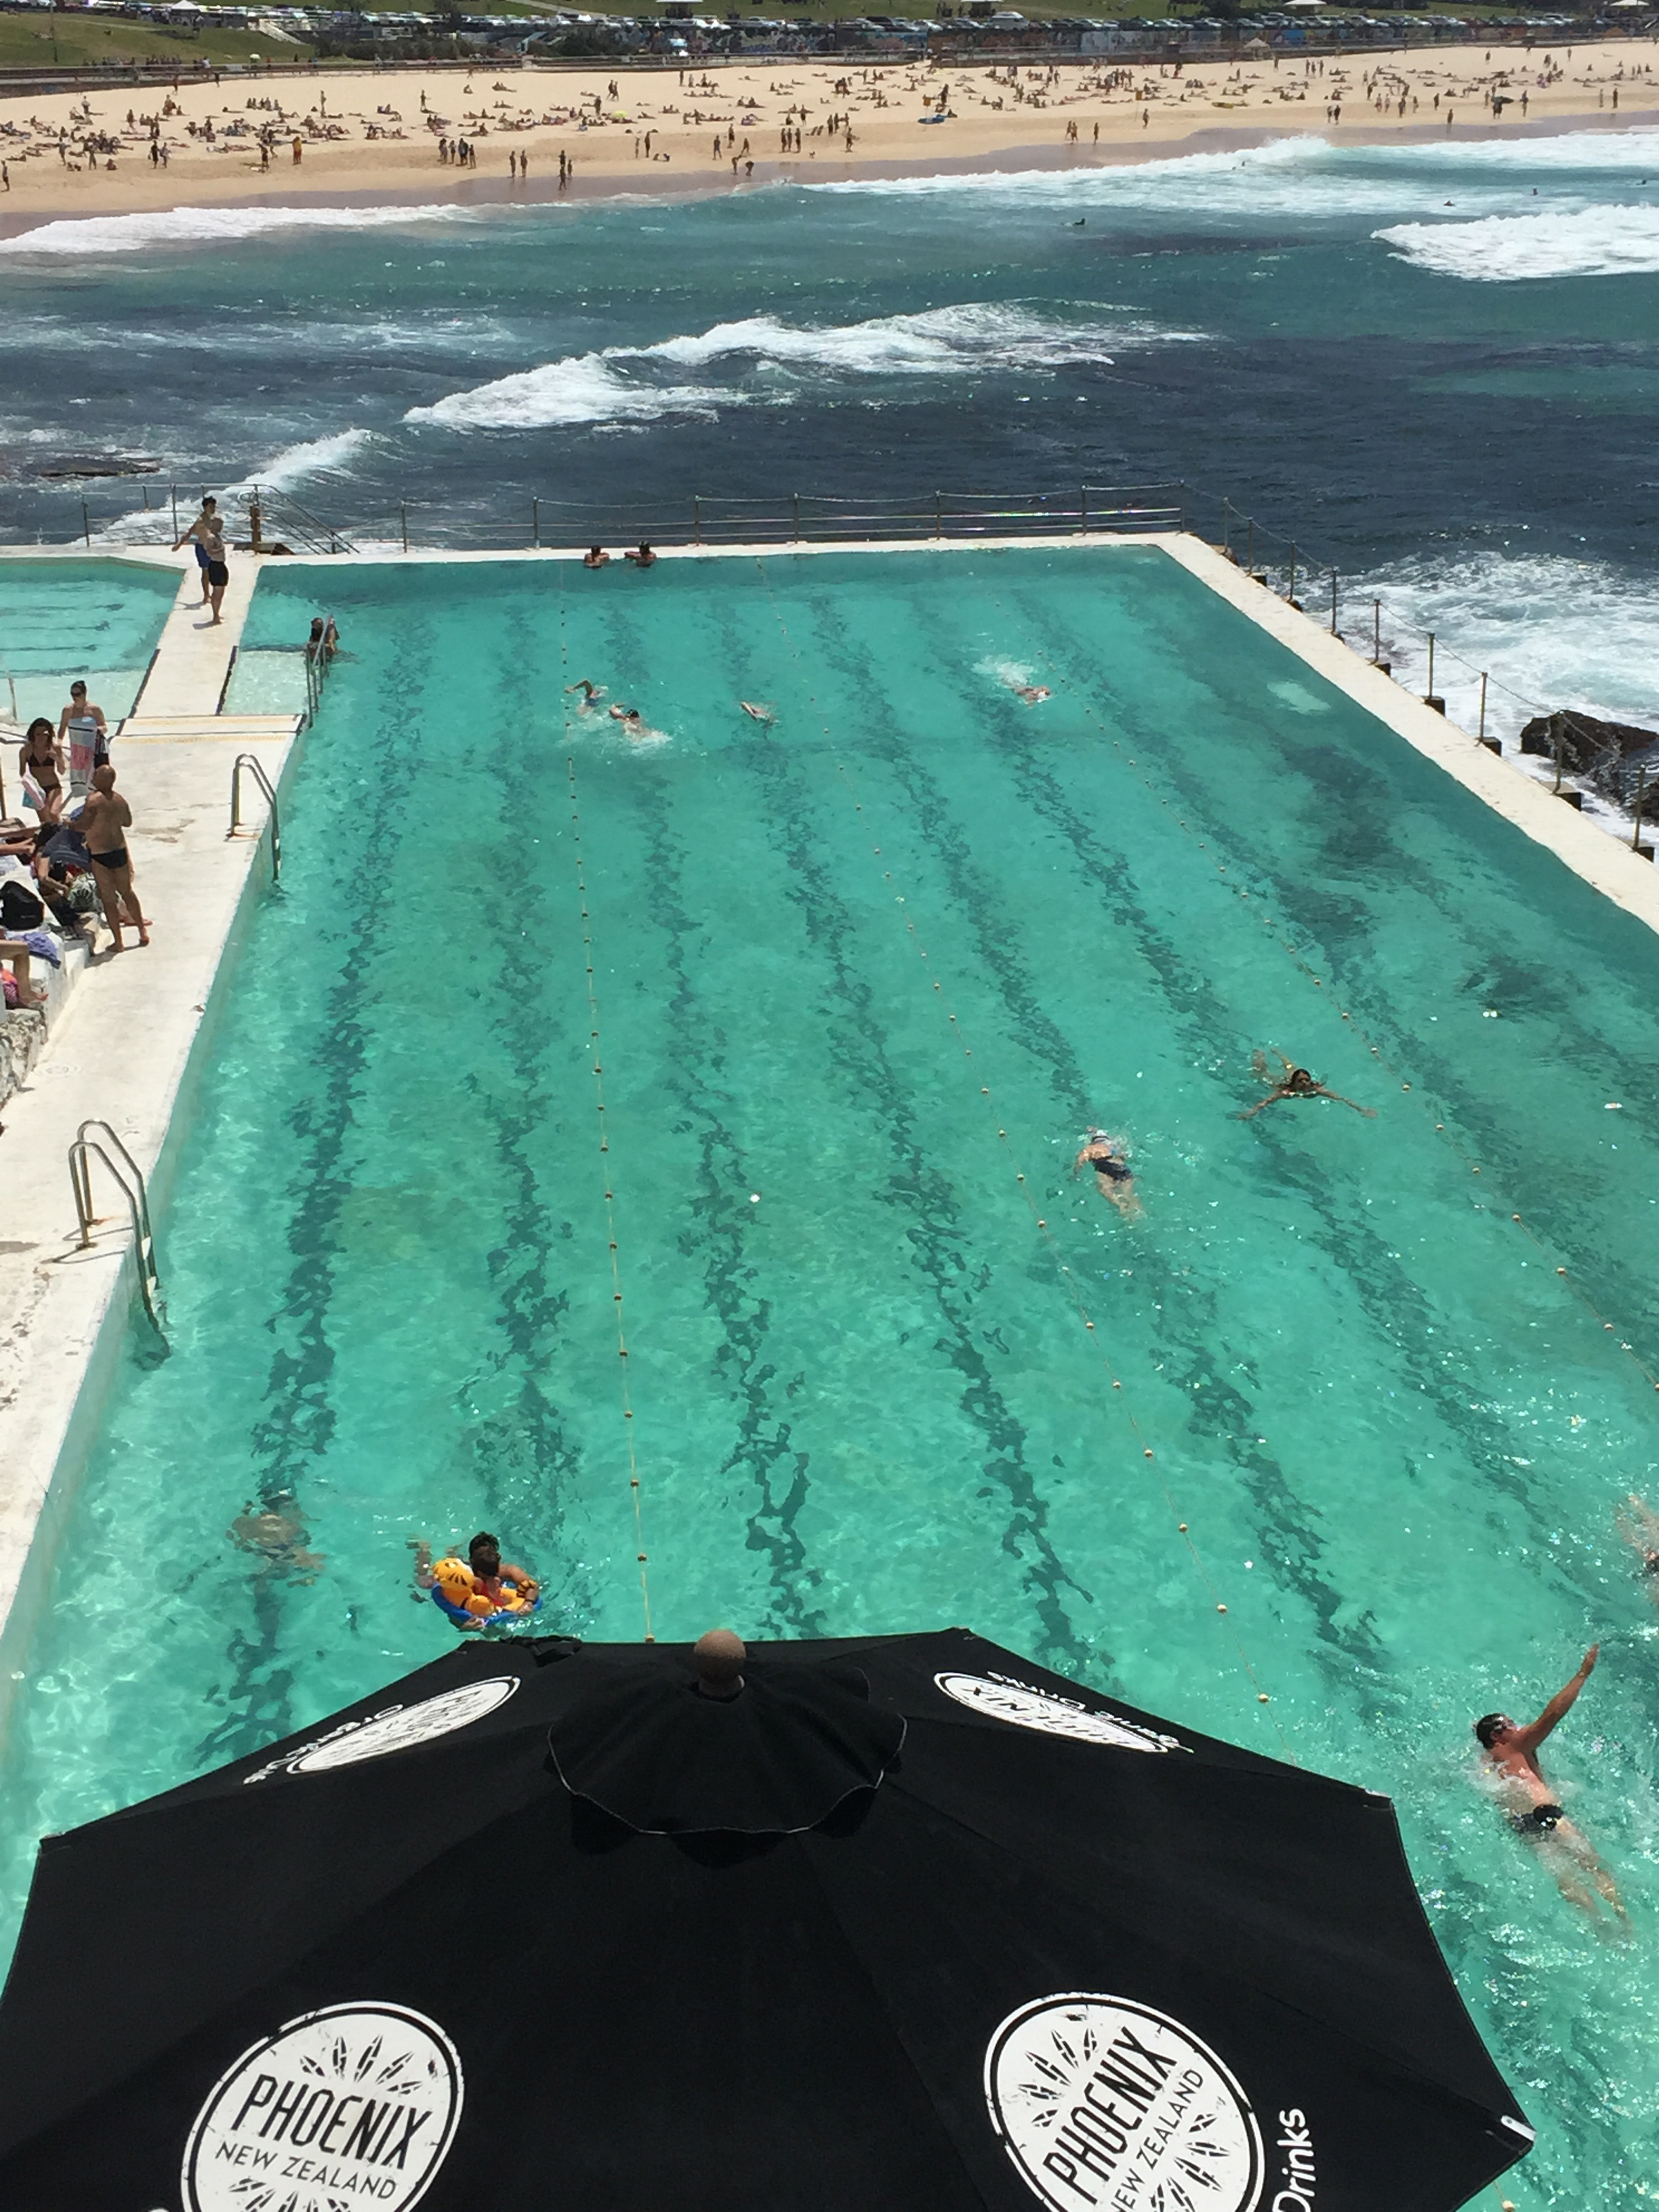
beach, sea, water, sand, people, boat, paddle, vehicle, swimming pool, umbrella, waves, boating, swimmers, surfing equipment and supplies